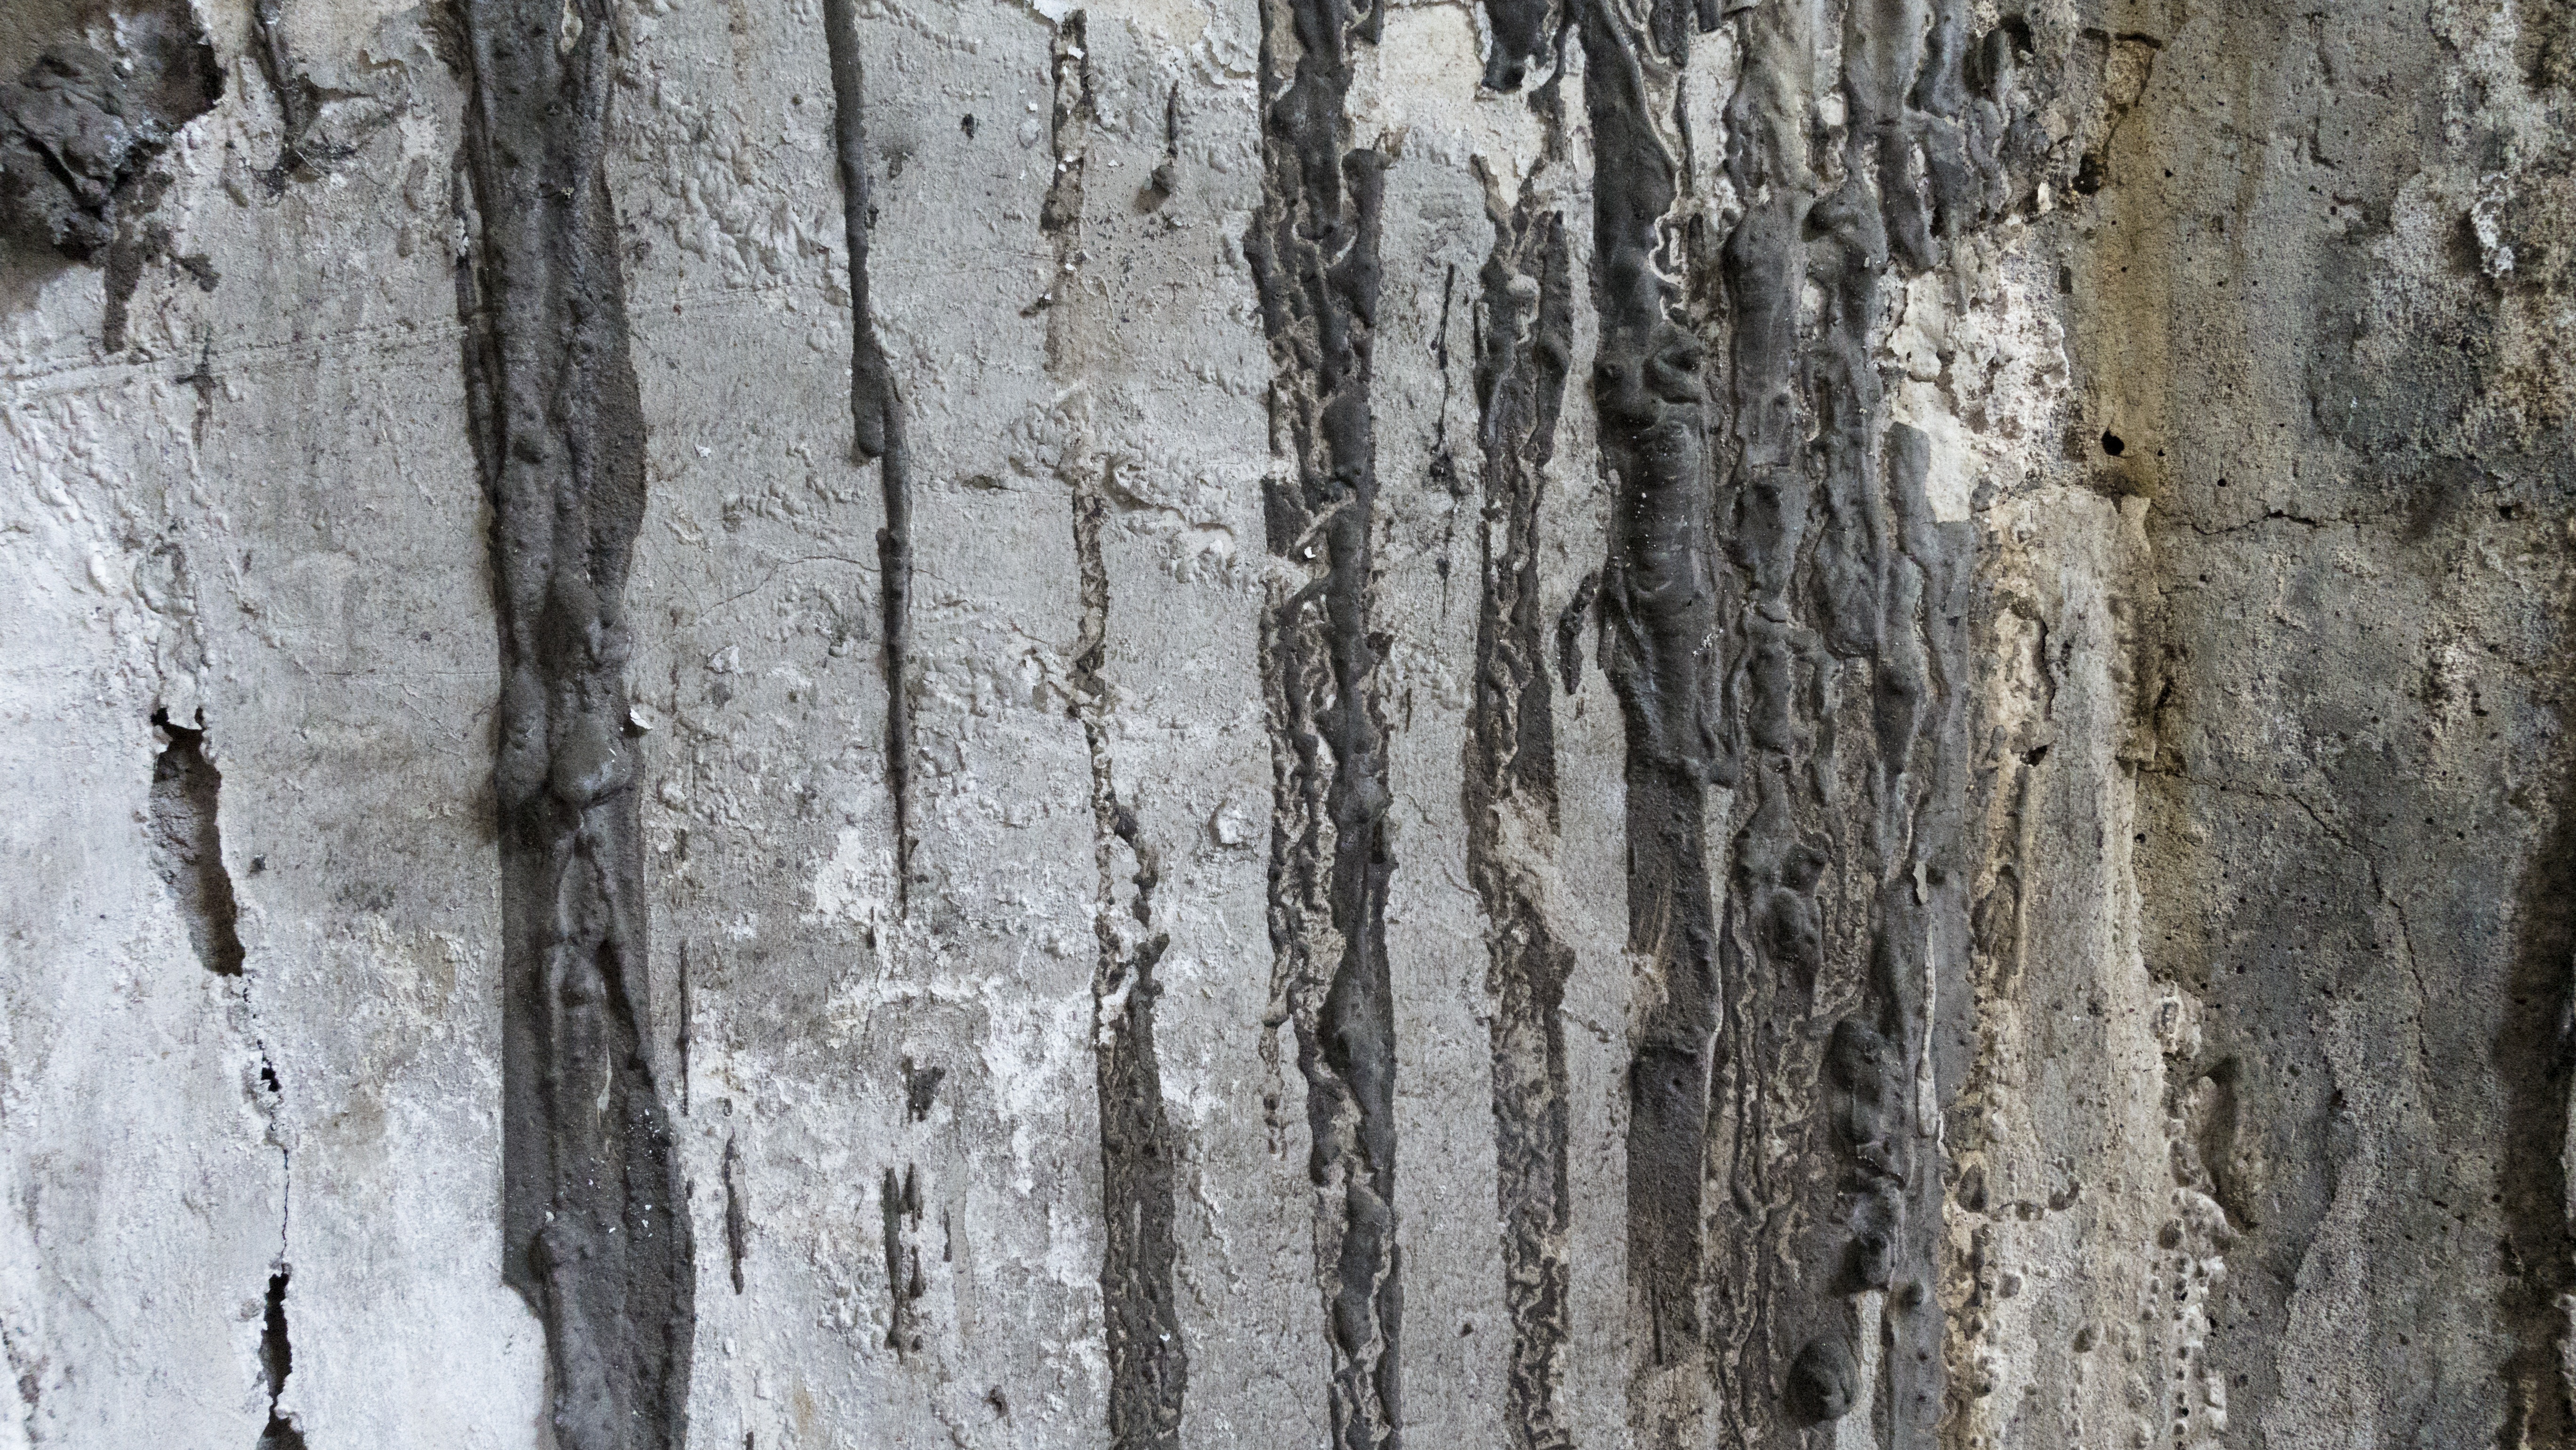
tree, branch, grungy, plant, wood, texture, trunk, wall, birch, soil, paint, dirty, grunge, background, design, stained, aged, flowering plant, backgrounds and textures, backgrounds textures, textured backgrounds, plant stem, woody plant, land plant